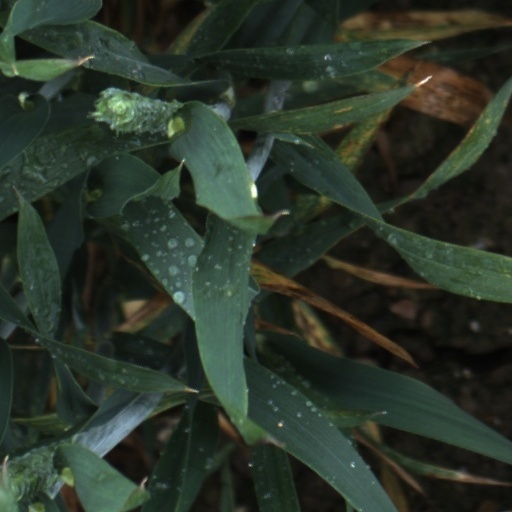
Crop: wheat